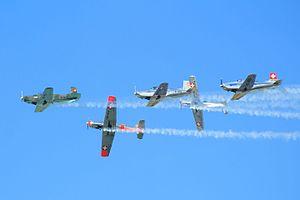
Le Pilatus P-3 est un avion d'entraînement militaire construit par Pilatus Aircraft en Suisse. L'avion a été conçu pour la formation primaire et avancée des futurs pilotes de jets.